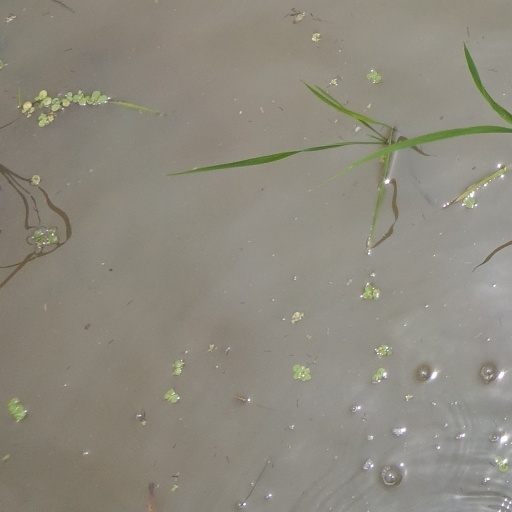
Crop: rice